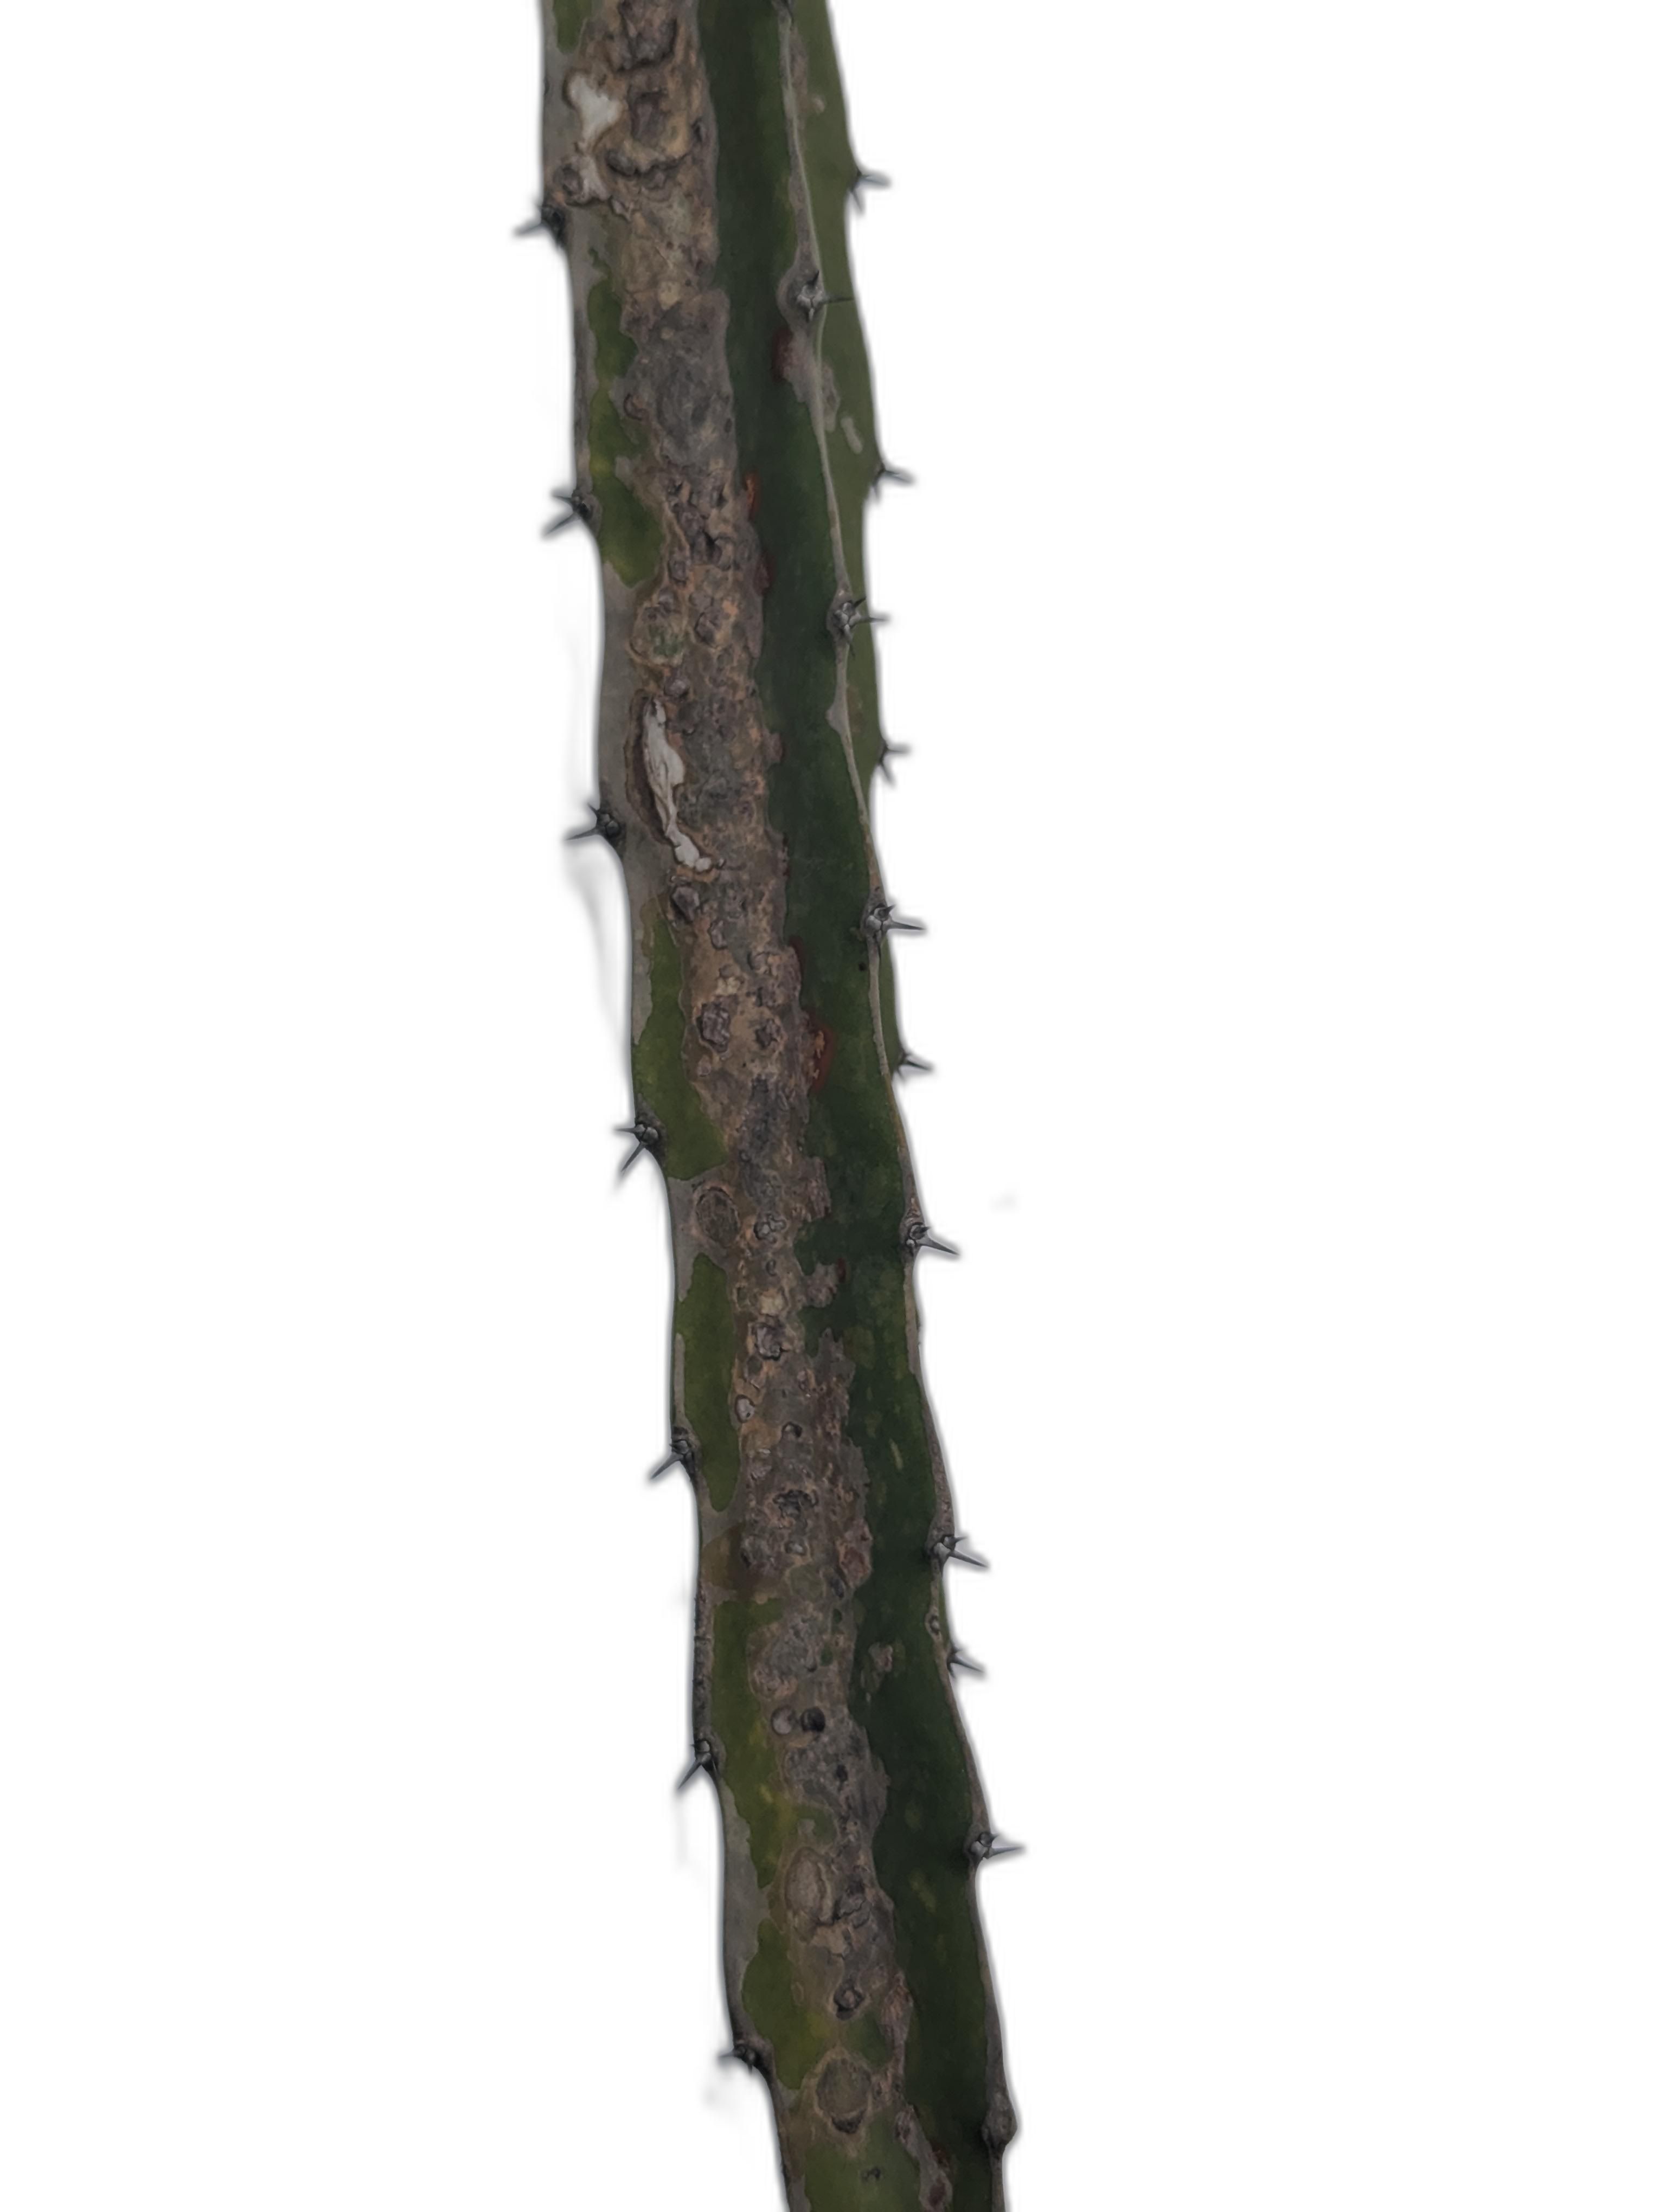
Label: Bad leaf